Mutant Year Zero: Road to Eden

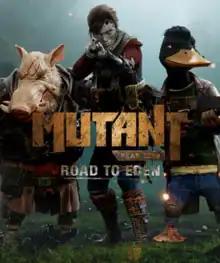
Cover art featuring three playable characters (from left to right): Bormin, Selma and Dux

Mutant Year Zero: Road to Eden is a turn-based tactical role-playing video game developed by Swedish studio The Bearded Ladies and published by Funcom. Based on the tabletop role-playing game "Mutant Year Zero", the game was released for Windows, PlayStation 4 and Xbox One in December 2018. A Nintendo Switch version of the game was released on July 30, 2019.